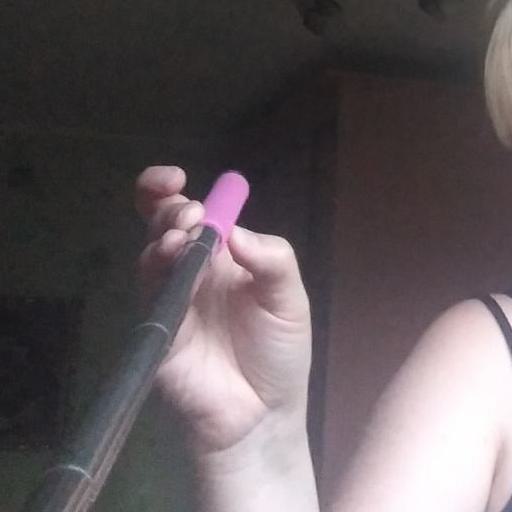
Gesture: no_gesture